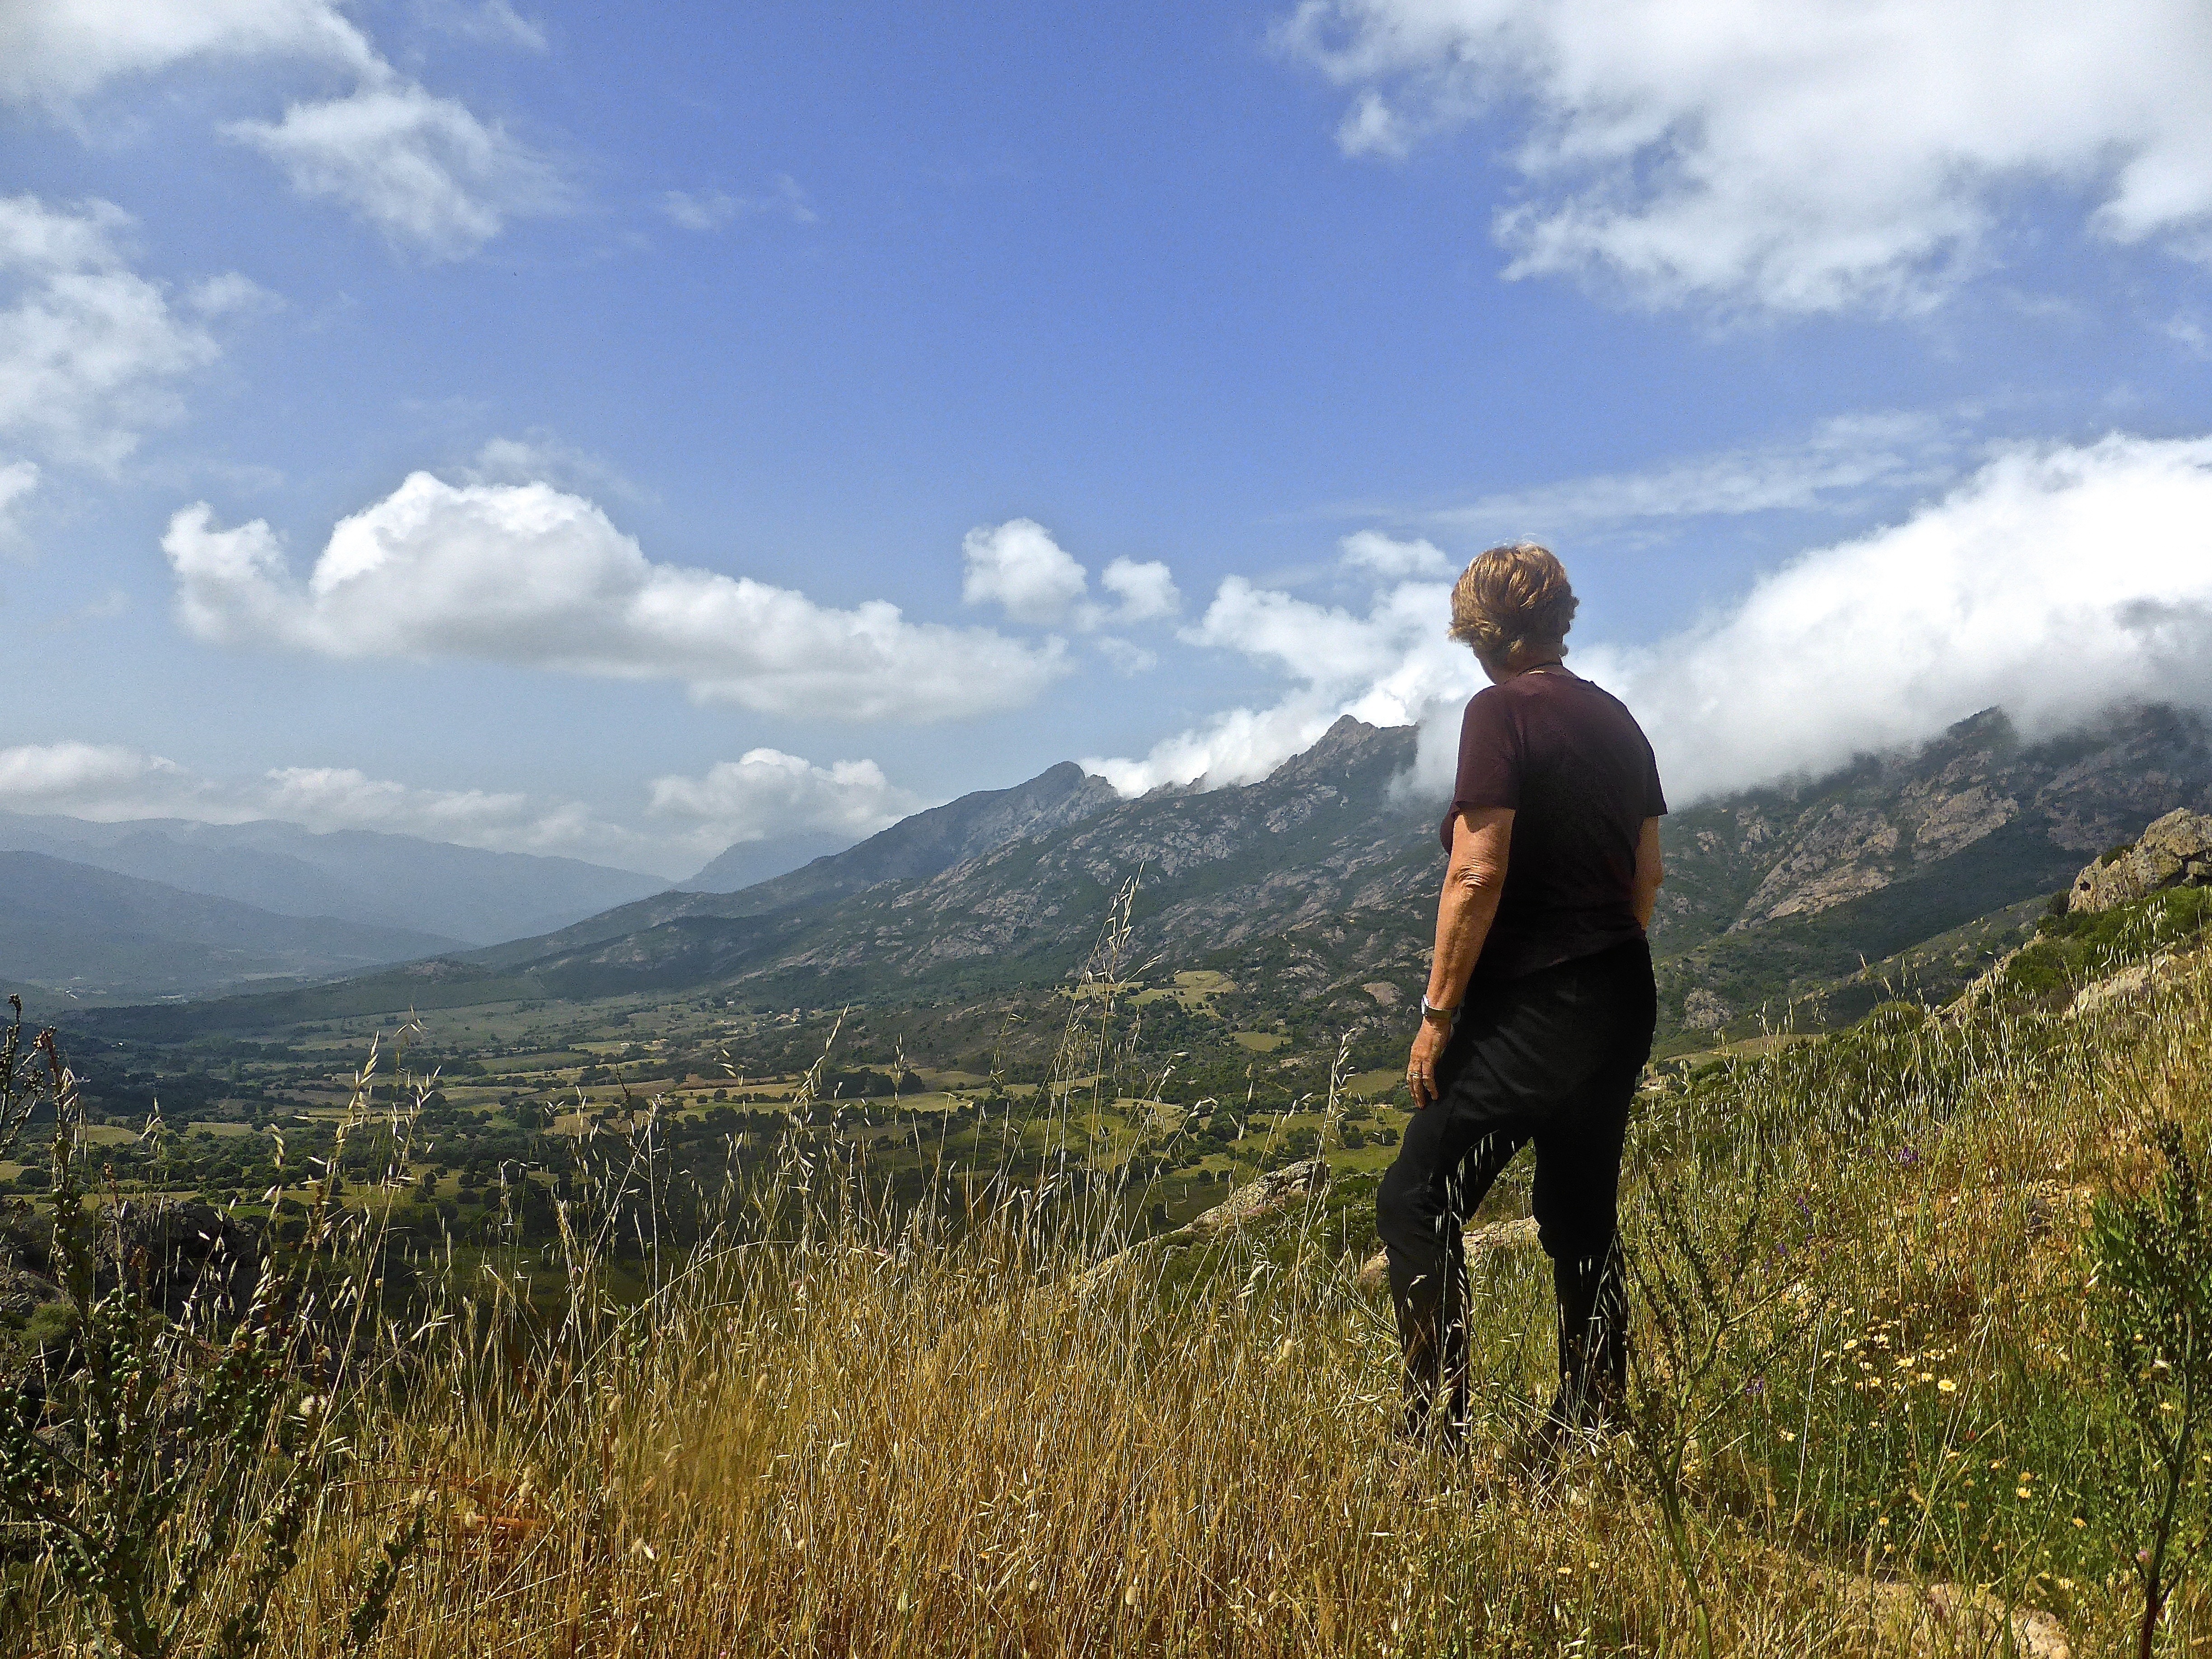
landscape, grass, horizon, wilderness, walking, person, mountain, hiking, meadow, prairie, hill, adventure, view, mountain range, panorama, panoramic, contemplation, scenic, climbing, ridge, summit, sports, grassland, distant, mountainous landforms